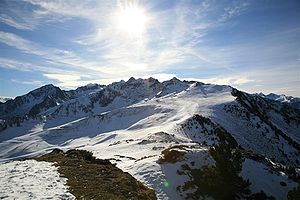
Luz-Ardiden
Luz-Ardiden.
Luz-Ardiden er et skisportssted i de Franske Pyrenæer. Stedet ligger i Hautes-Pyrénées departementet i Midi-Pyrénées regionen og åbnede 16. januar 1975. Luz-Ardiden ligger i 1.720 meters højde og vejen derop er blevet benyttet flere gange som afslutning på etaper i Tour de France.